Ypresiglaux

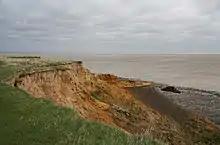
Cliffs near the type locality

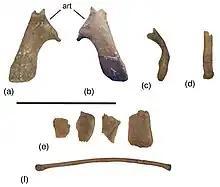
Skull elements of "Y. michaeldanielsi"

"Ypresiglaux" was described in 2022 by German zoologist Gerald Mayr and British zoologist Andrew C. Kitchener. The generic name, ""Ypresiglaux"", combines a reference to the Ypresian-dated type locality with the Greek word "glaux," meaning "owl". The type species, "Y. michaeldanielsi", was described on the basis of a partial skeleton collected in 1992. This specimen, NMS.Z.2021.40.26, which includes the mandible, vertebrae, pectoral girdle, wing bones, and a partial right leg, was designated as the holotype. NMS.Z.2021.40.27, an additional specimen collected in 1982, consists of the distal portion of the right femur, distal half of the right tarsometatarsus, and pedal phalanges. It was also referred to "Y. michaeldanielsi". These fossils were discovered by Michael Daniels in layers of the London Clay Formation (Walton Member), dated to the early Ypresian, which is located near Walton-on-the-Naze in Essex, England. The specific name, ""michaeldanielsi"", honors Michael Daniels. "Y. michaeldanielsi" represents one of the most completely-known Palaeogene owls.